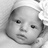
Emotion: neutral